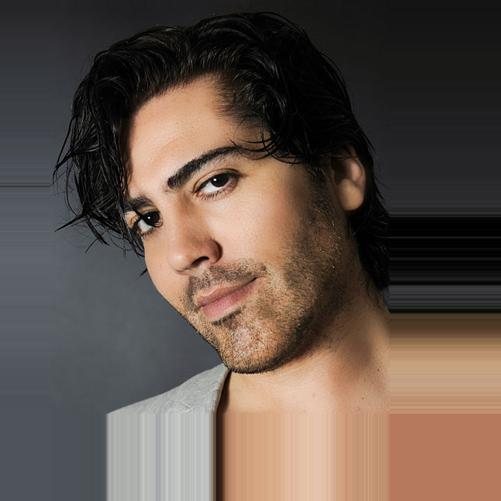
Age: 31